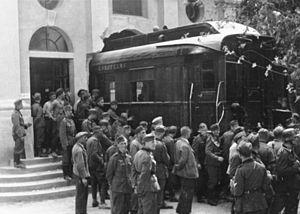
L’armistice du 22 juin 1940 est une convention signée en forêt de Compiègne entre le représentant du Troisième Reich allemand et celui du gouvernement français de Philippe Pétain afin de mettre fin aux hostilités ouvertes par la déclaration de guerre de la France envers l'Allemagne le 3 septembre 1939, marquées notamment par la bataille de France déclenchée le 10 mai 1940.
La clairière de l'Armistice est la clairière où se trouvait le wagon dans lequel ont été signés l'armistice du 11 novembre 1918 entre la France, ses alliés et l'Allemagne, puis l'armistice du 22 juin 1940 entre la France et le Troisième Reich.